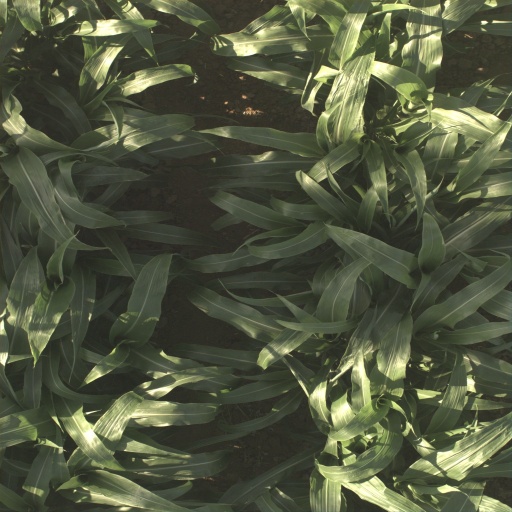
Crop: sorghum